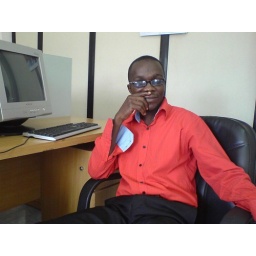
Maph at his desk in his office attentive to a colleague talking with him. Check it all out men...........